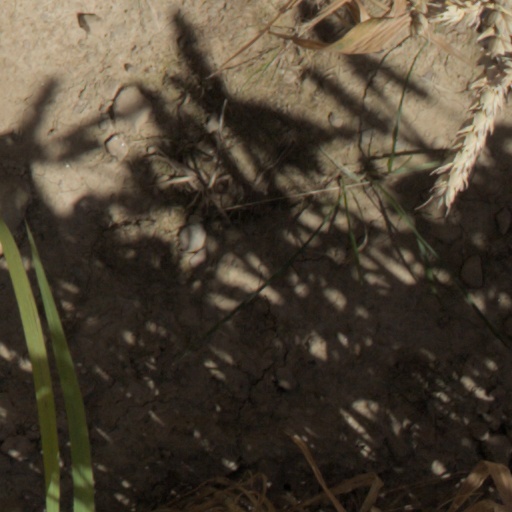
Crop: wheat